Kenneth Kaunda

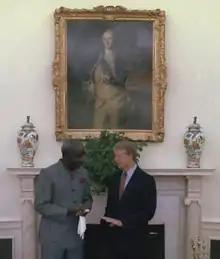
Kaunda and US president Jimmy Carter at the White House in 1978

During his early presidency Kaunda was an outspoken supporter of the anti-apartheid movement and opposed white minority rule in Southern Rhodesia. Kaunda supported the succession of Biafra when he recognized it as an independent nation on May 20, 1968. Although his nationalisation of the copper mining industry in the late 1960s and the volatility of international copper prices contributed to increased economic problems, matters were aggravated by his logistical support for the black nationalist movements in Ian Smith's Rhodesia, South West Africa, Angola, and Mozambique. Kaunda's administration later attempted to serve the role of a mediator between the entrenched white minority and colonial governments and the various guerrilla movements which were aimed at overthrowing these respective administrations. Beginning in the early 1970s, he began permitting the most prominent guerrilla organisations, such as the Rhodesian ZANU and the African National Congress, to use Zambia as a base for their operations. Former ANC president Oliver Tambo even spent a significant proportion of his 30-year exile living and working in Zambia. Joshua Nkomo, leader of ZAPU, also erected military encampments there, as did SWAPO and its military wing, the People's Liberation Army of Namibia.